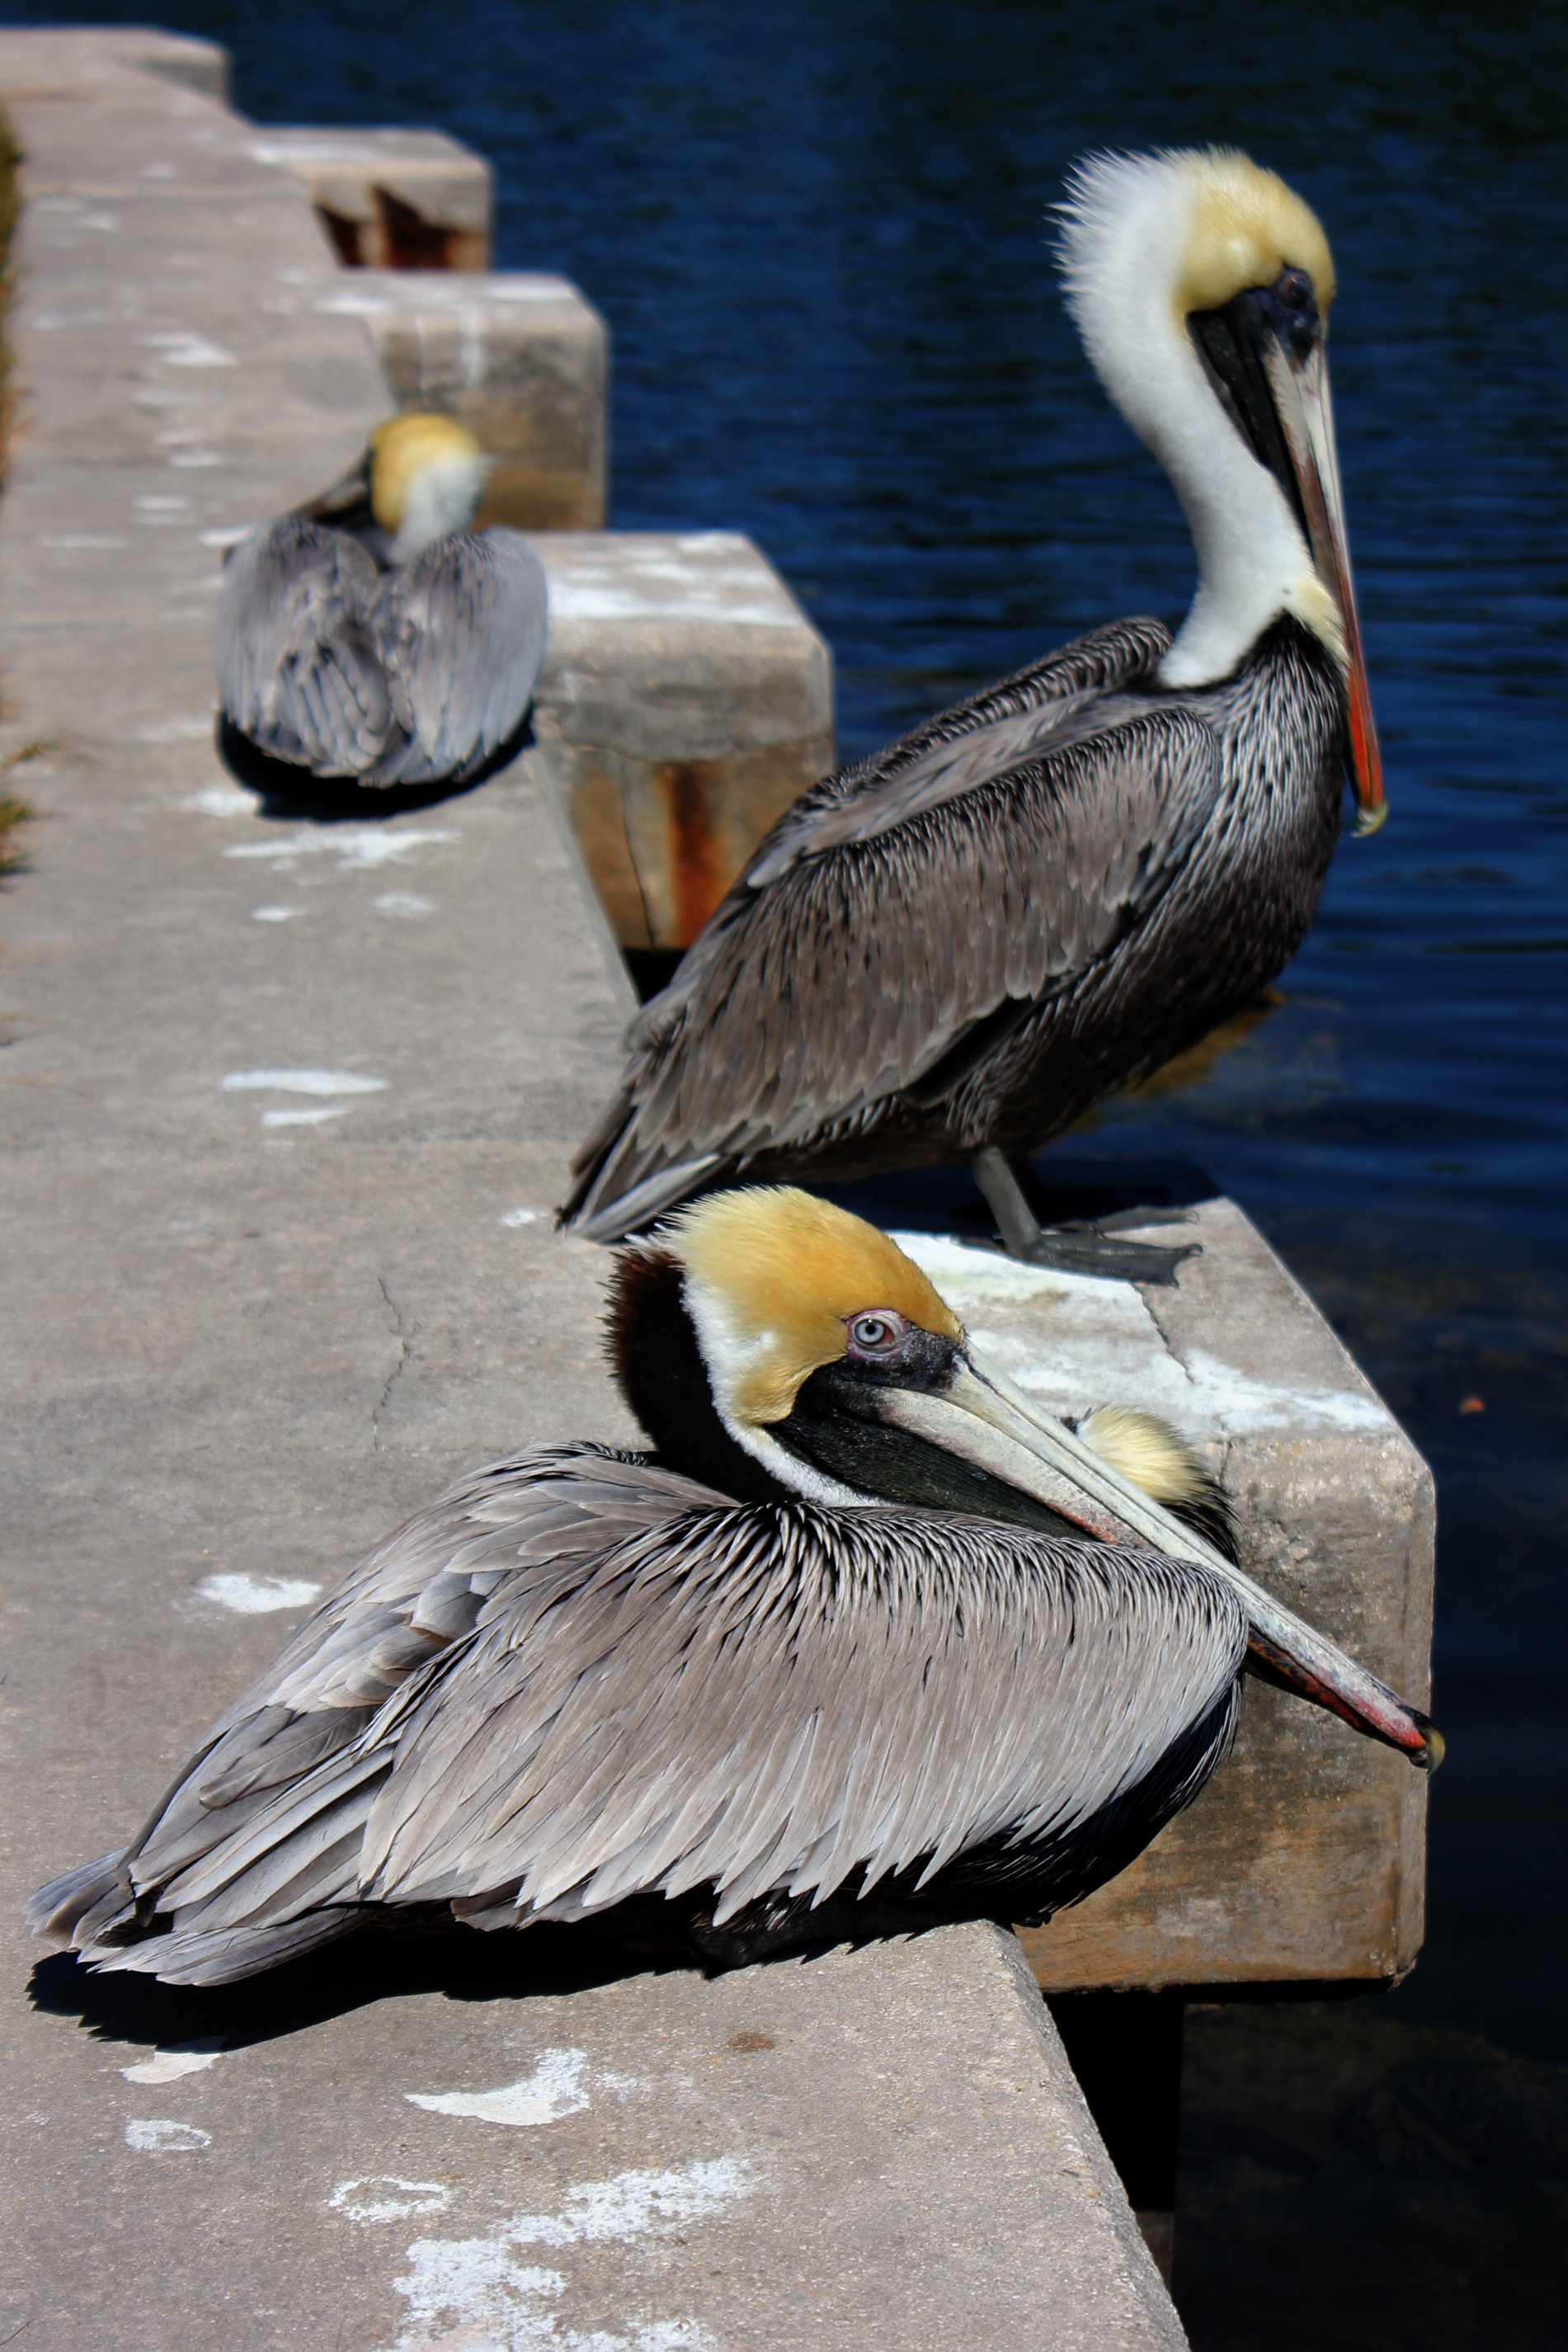
nature, bird, wing, pelican, seabird, wildlife, beak, fauna, vertebrate, cormorant